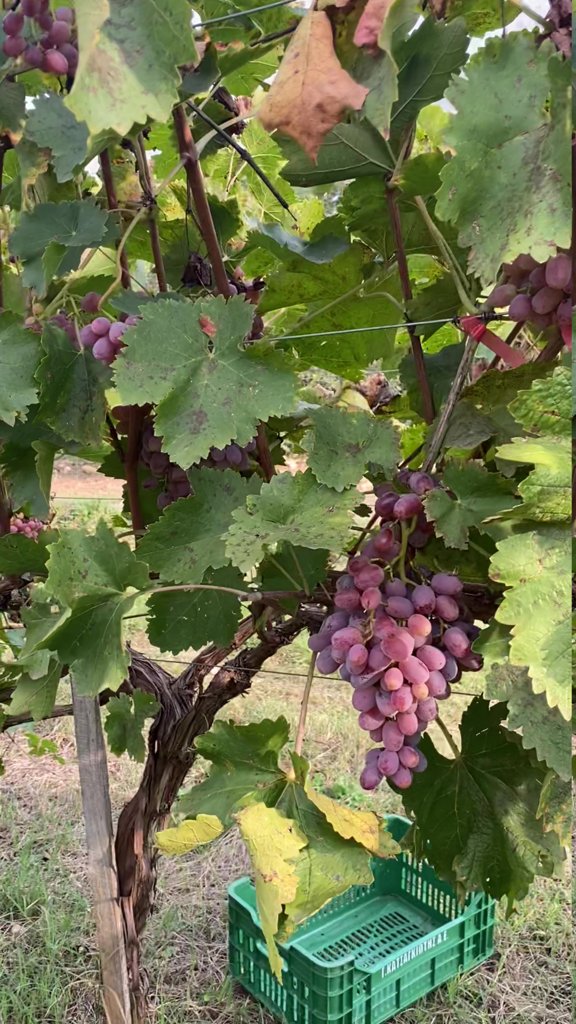
Berries visible: 132
Grape clusters: 6